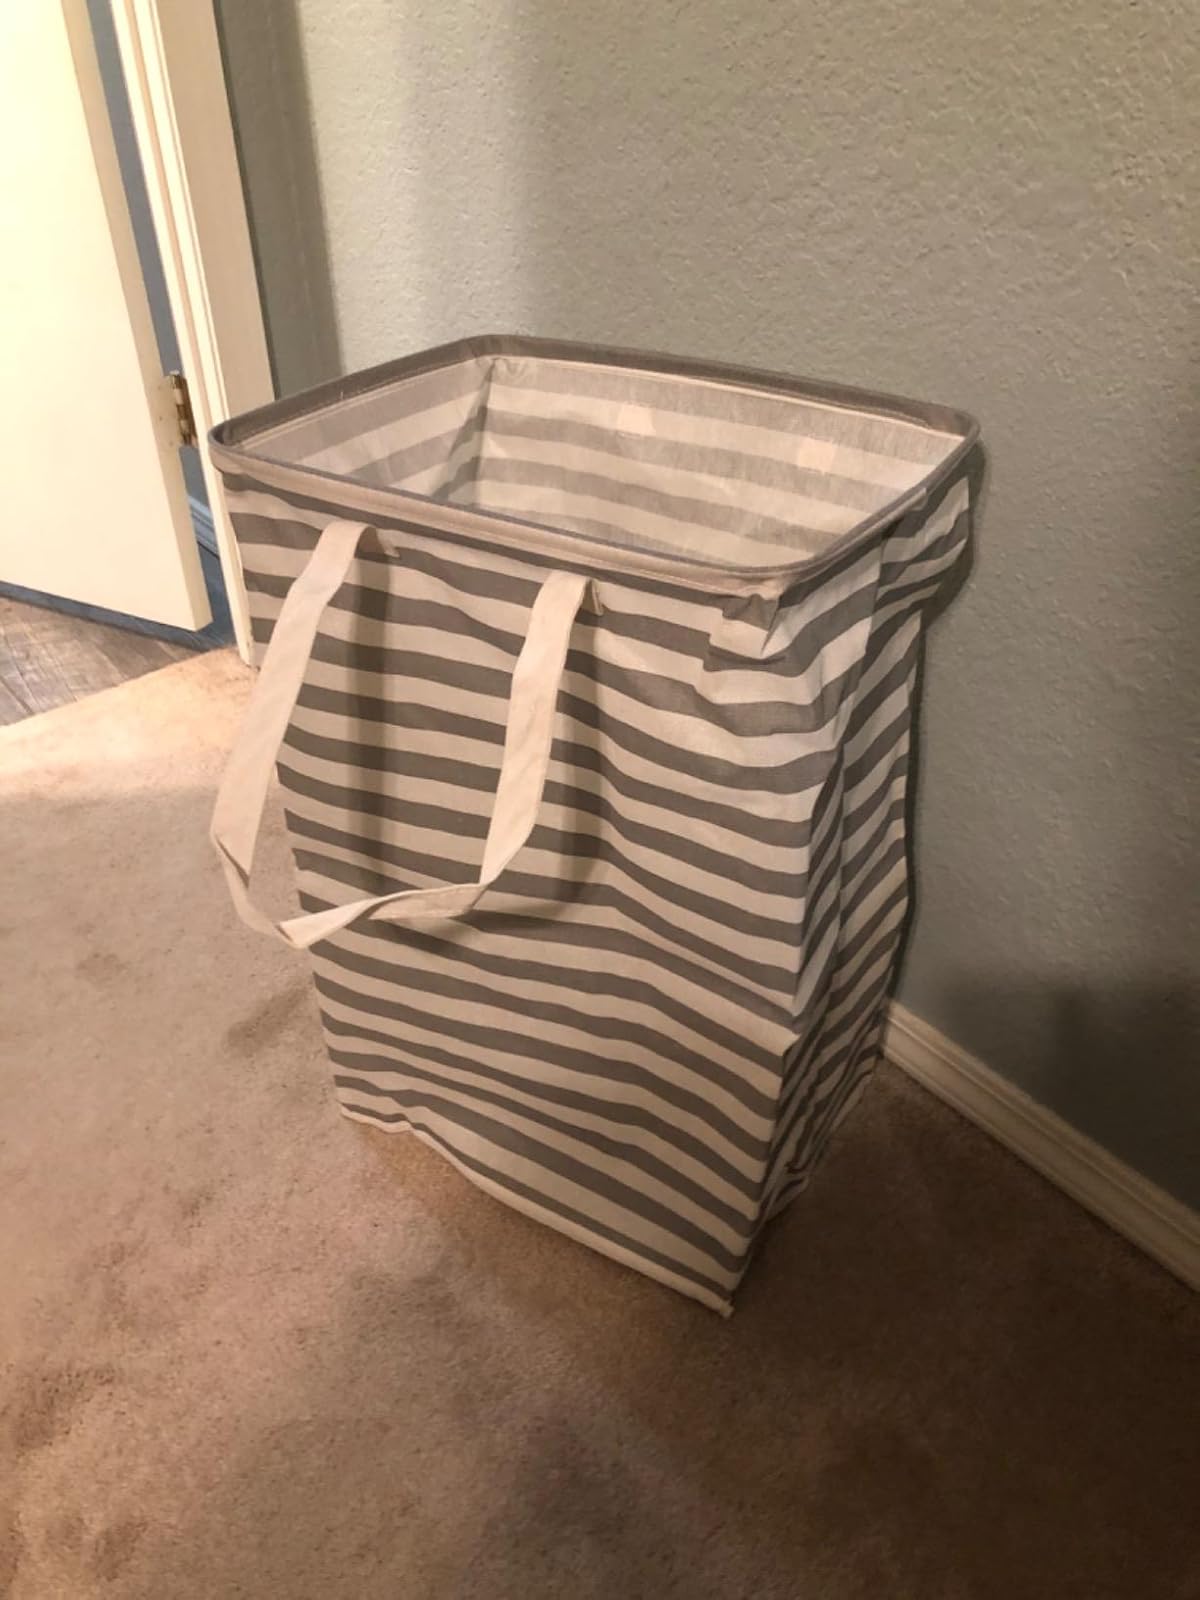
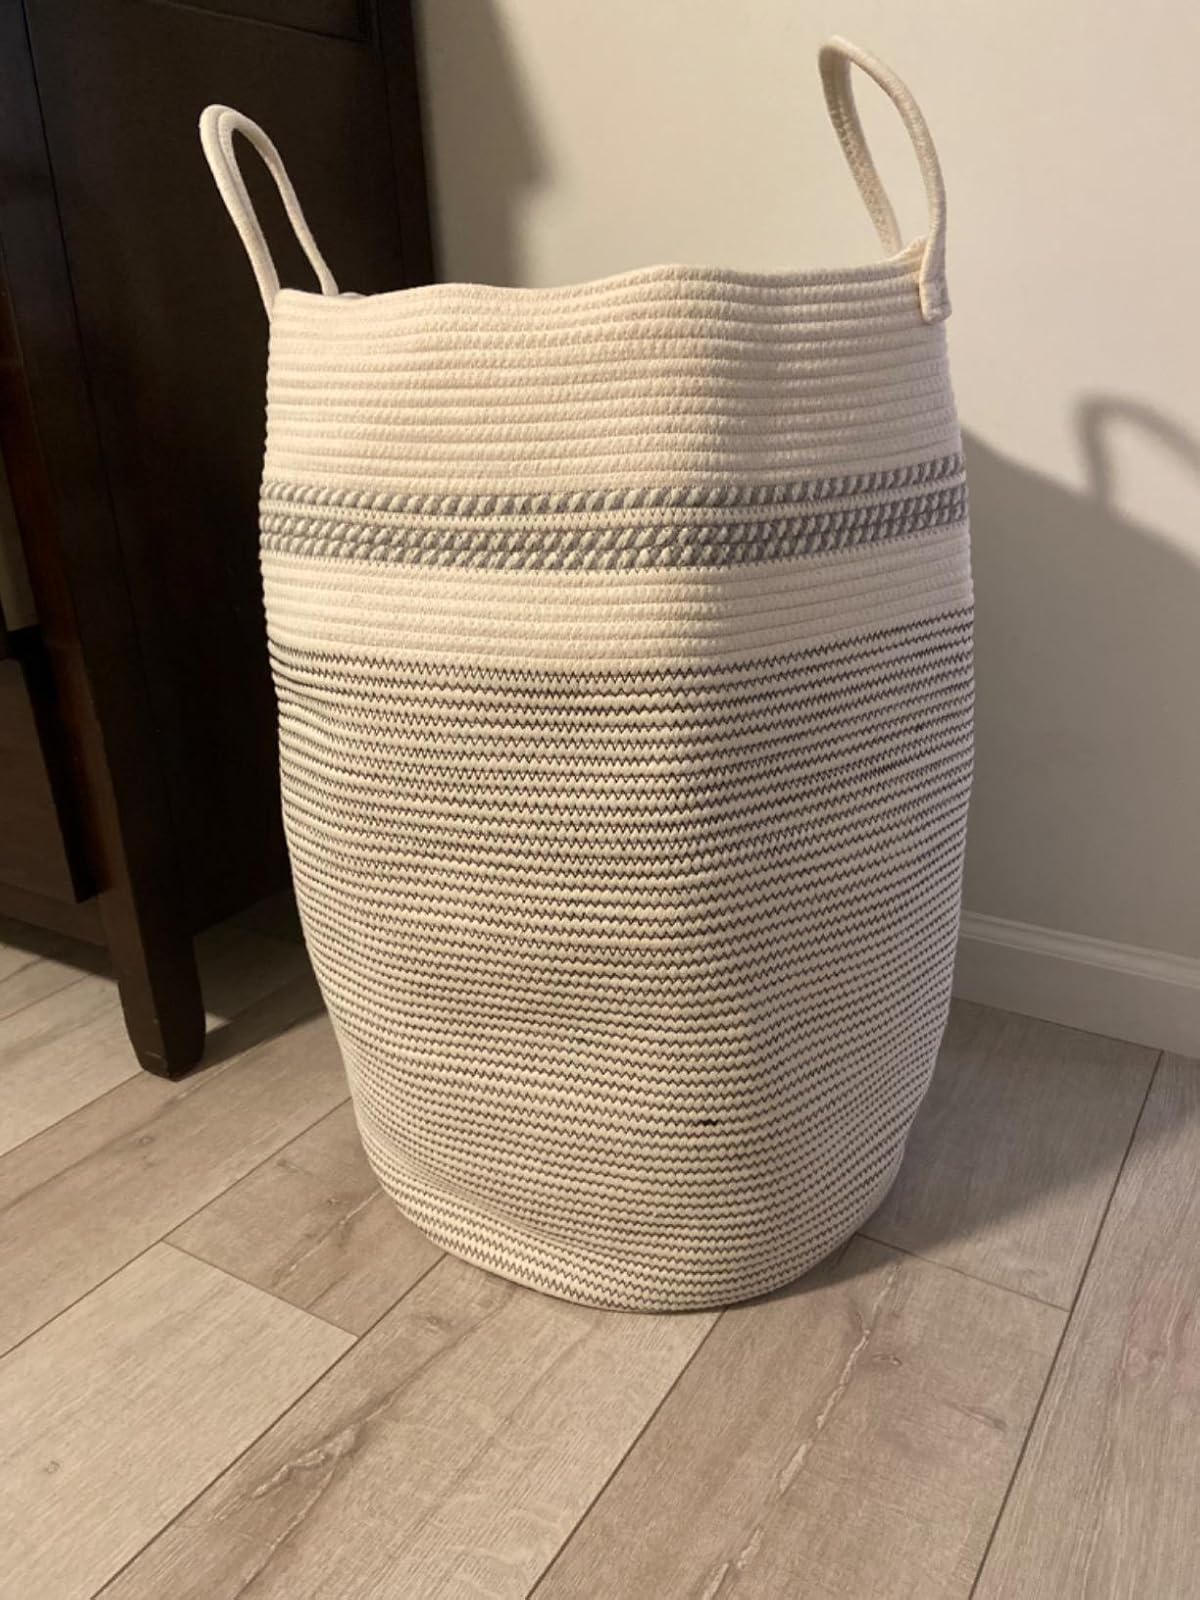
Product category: items_hamper
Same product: no